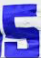
Number: 5